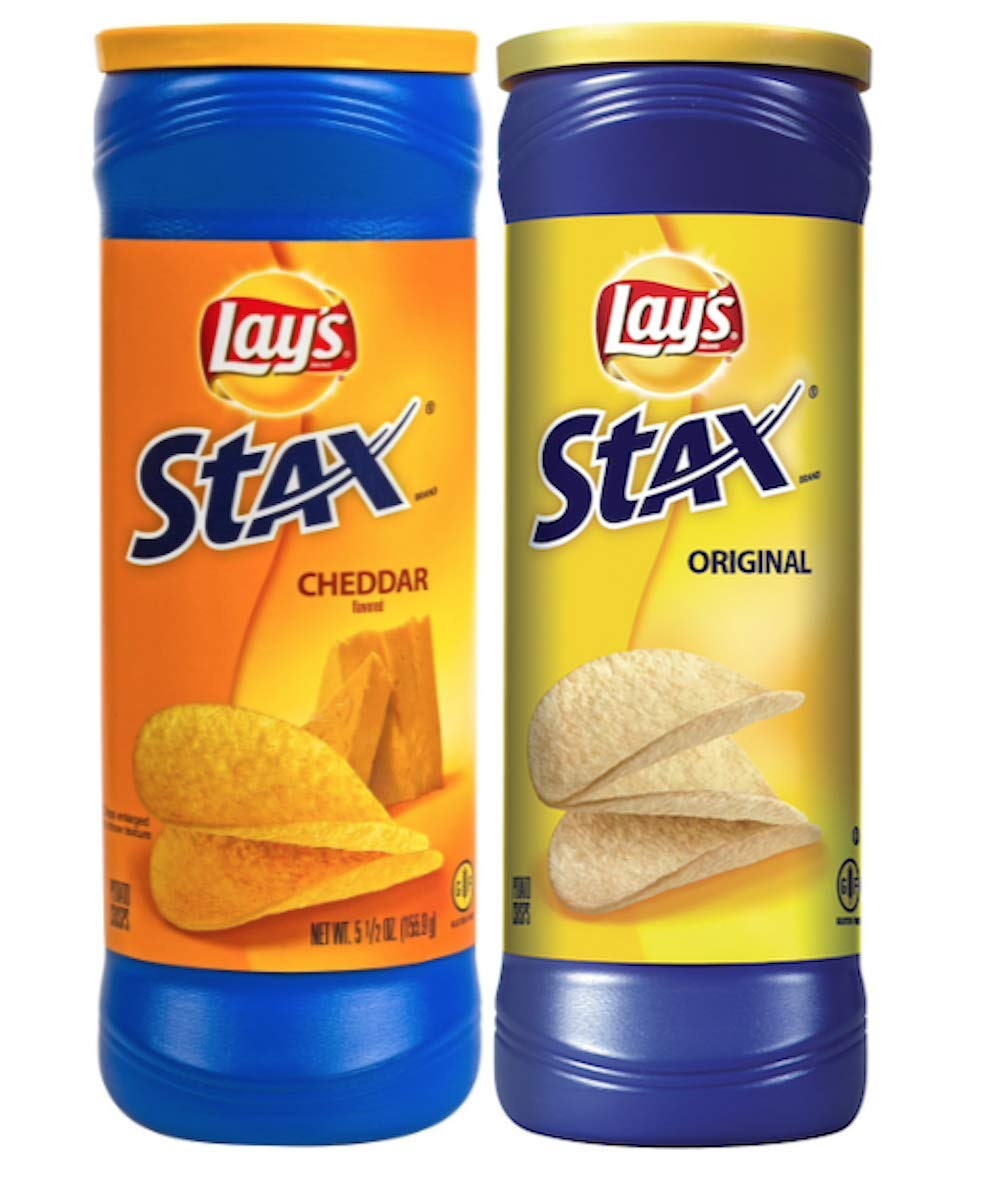
Item Name: Lays Stax Combination Pack of 2: Lays Stax Cheddar 5.5OZ and Lays Stax Original 5.75Oz (2 Canisters Total)
Value: 2.0
Unit: Ounce

Price: 14.99